Outerbridge Crossing

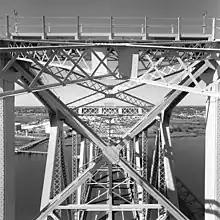
View from top of tower through truss work

Constructed from 1925 to 1928, the bridge was named for Eugenius Harvey Outerbridge, the first chairman of the then–Port of New York Authority and a resident of Staten Island. Rather than calling it the "Outerbridge Bridge", the span was labeled a "crossing". The bridge's etymology is sometimes incorrectly attributed to the fact that the Outerbridge Crossing is the most remote bridge in New York City and the southernmost crossing in New York state.